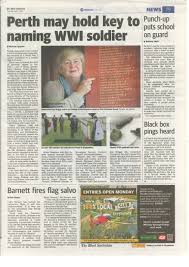
Label: paper